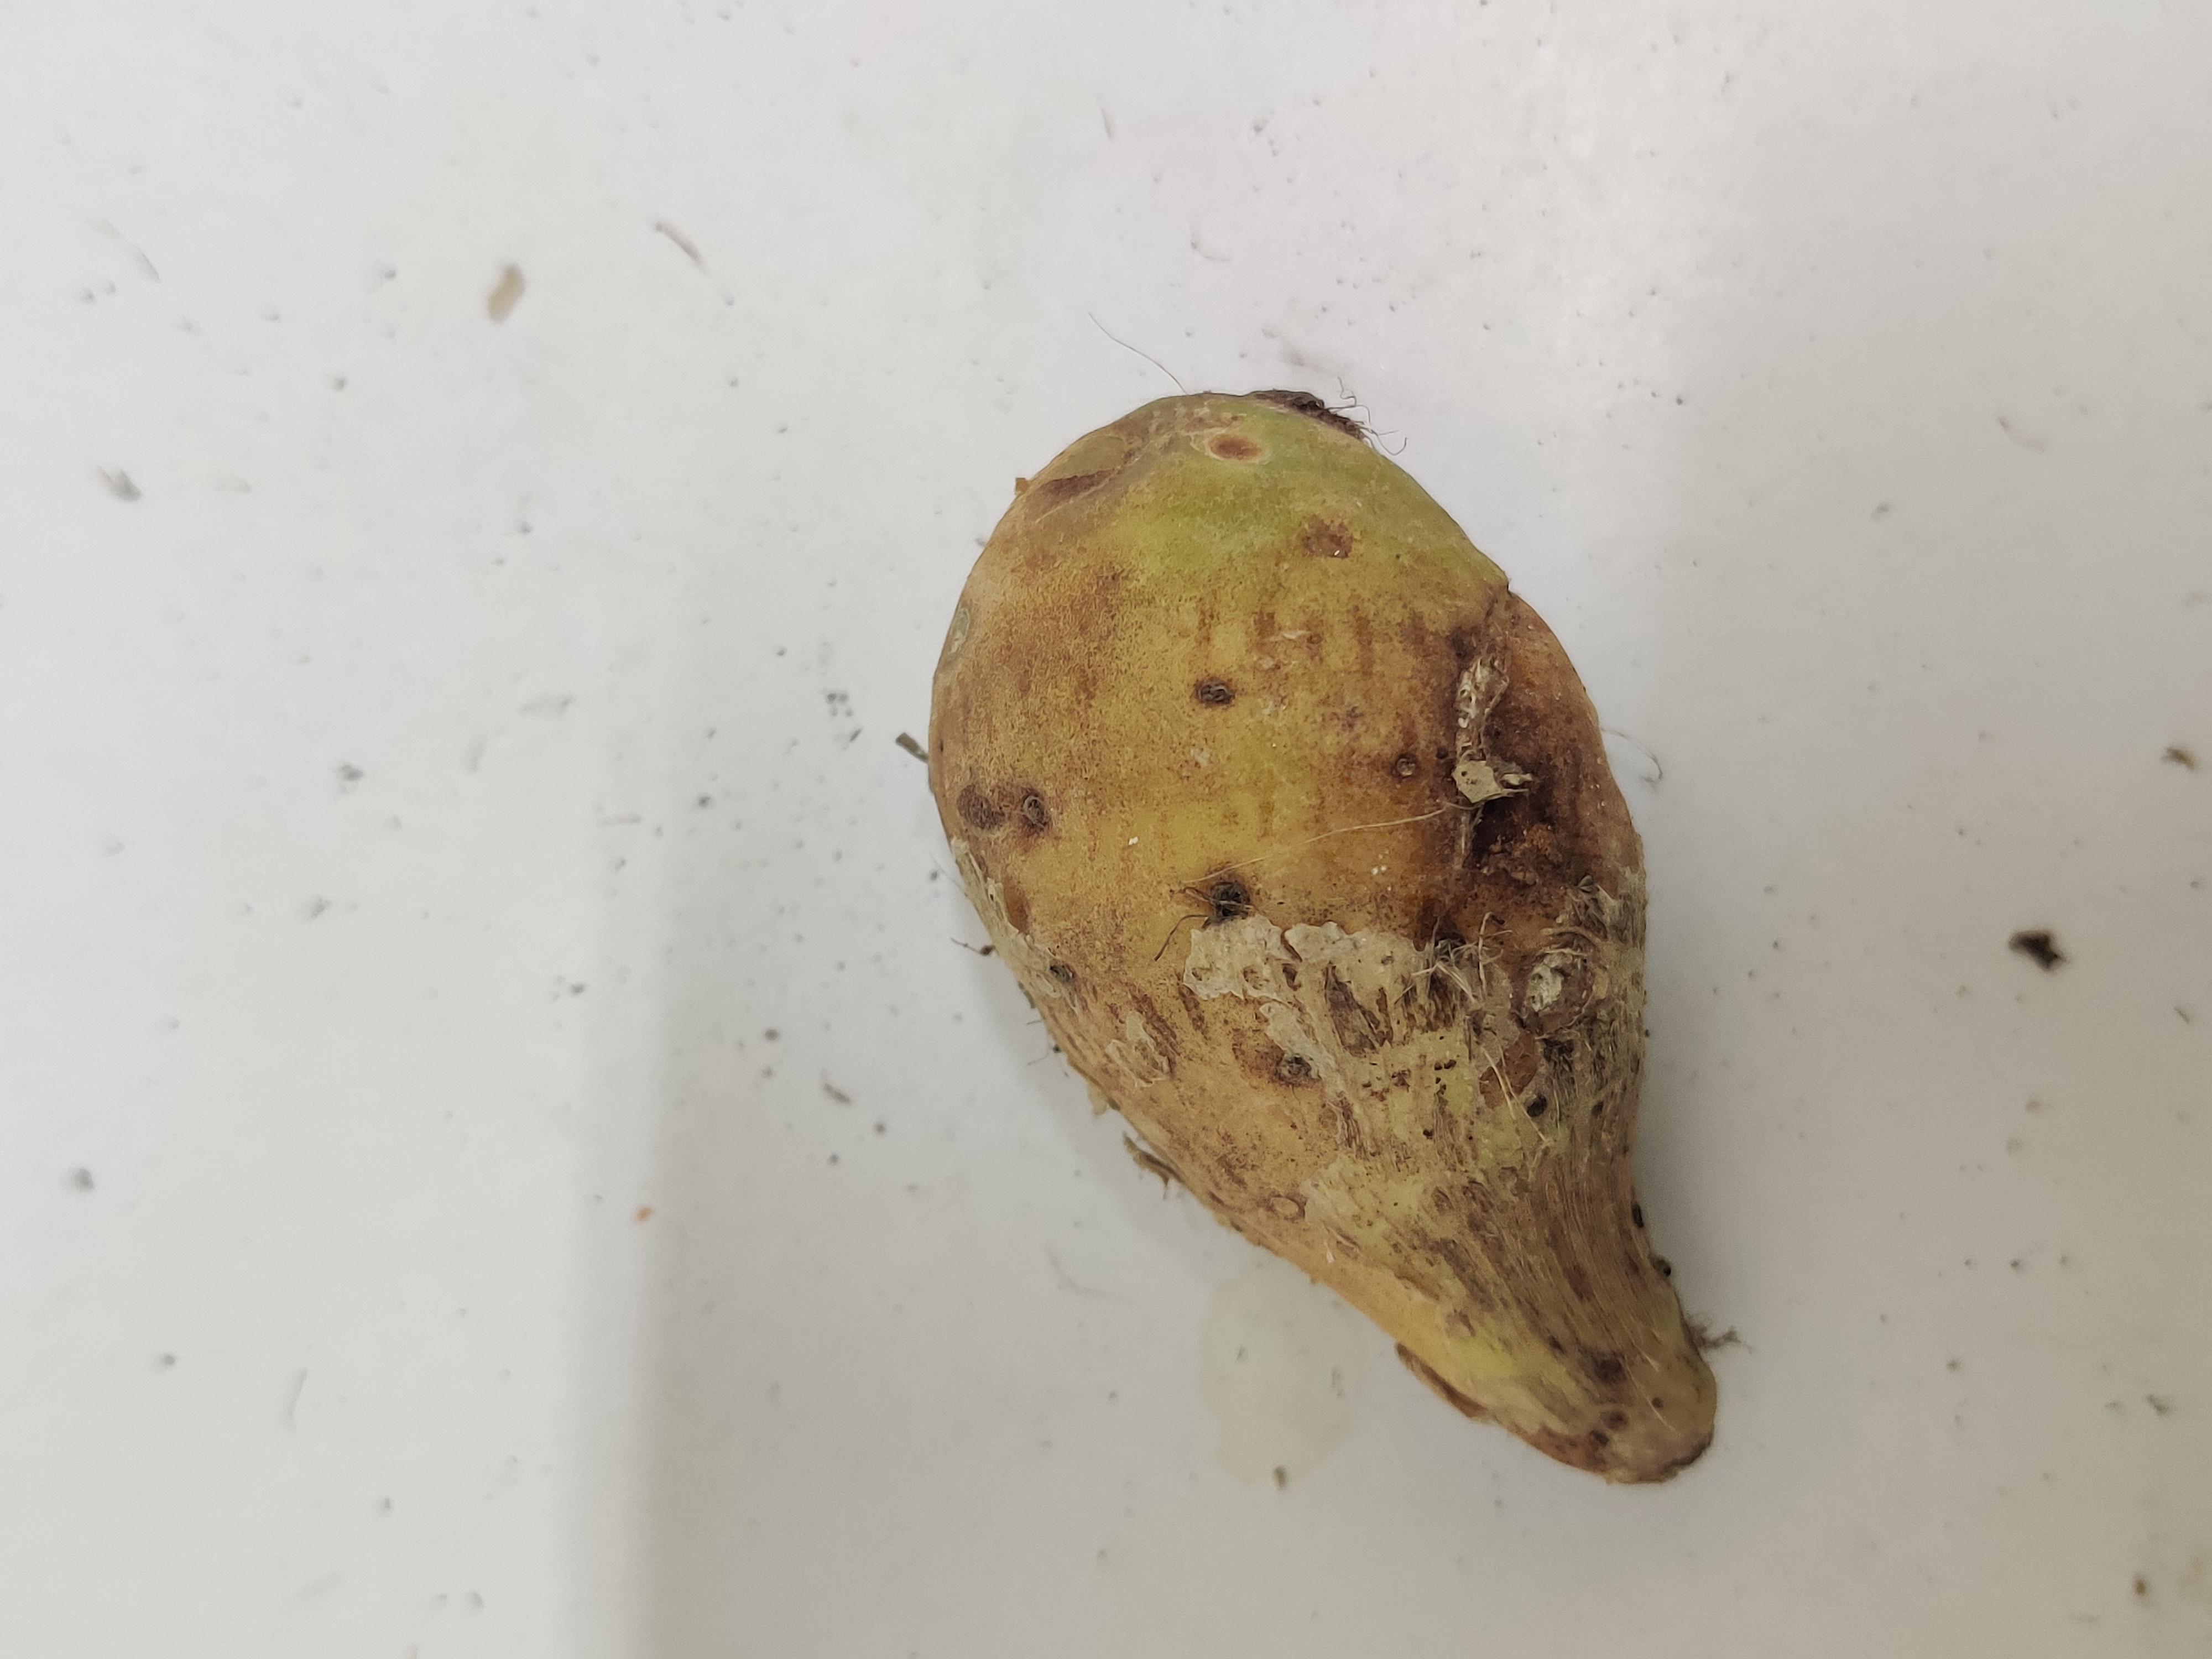
Crop: Taro root
Condition: Severely Damaged